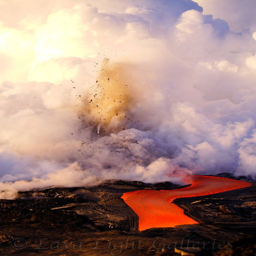
river the spectacular # lava flow